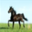
Label: horse